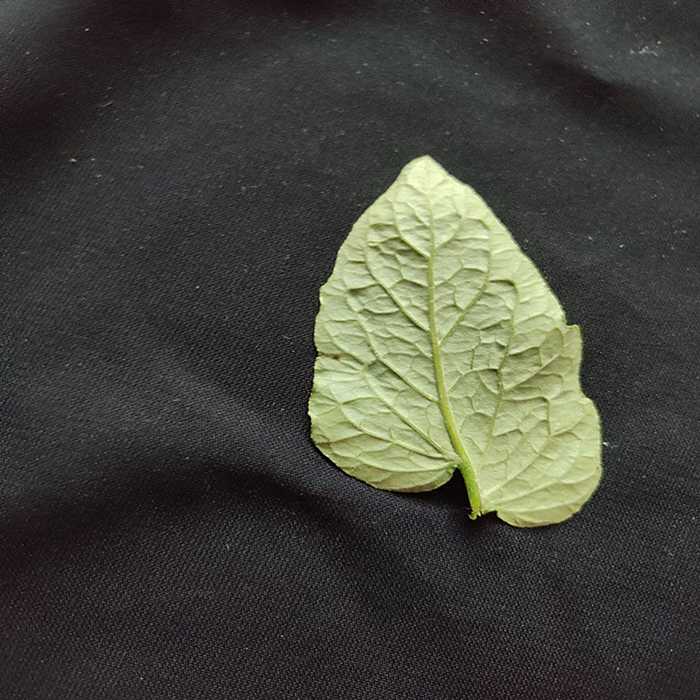
Plant: Tomato
Label: Tomato Fresh leaf